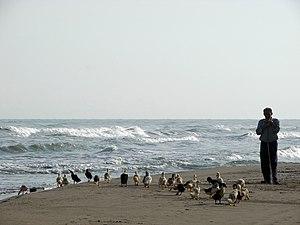
L'énergie des vagues, ou énergie houlomotrice, est une énergie marine utilisant l'énergie contenue dans le mouvement de la houle, soit les oscillations de la surface de l'eau. Galego: A enerxía undimotriz é o transporte da enerxía producida polo movemento das ondas e a súa captación para aplicala en facer un traballo útil